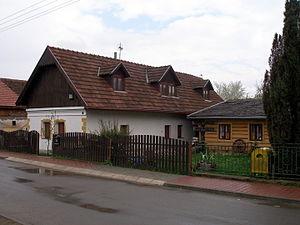
Haniska est un village de Slovaquie situé dans la région de Prešov.